Edmund Crouchback

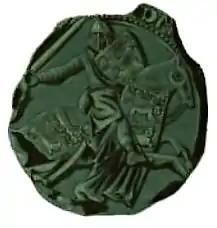
Edmund's seal (19th-century reproduction by Henri d'Arbois de Jubainville)

On 30 June 1267, Edmund became the Earl of Lancaster following the title's creation by Henry, and he was granted the royal demesne lands in Lancashire, along with the lordships of Lancaster, Newcastle-under-Lyme and Pickering. Edmund was also earl of Leicester and later Derby, though he is mostly associated with the earldom of Lancaster. On the same day, Edward granted Edmund the Three Castles and Monmouth Castle in Wales. The following year, Henry appointed Edmund as the Constable of Leicester Castle, a royal possession held in the king's name. The conclusion of the Second Barons' War marked a significant turning point in Edmund's life. Although he had been disappointed by losing the Sicilian crown to his uncle Charles I of Anjou, he had now received a powerful earldom that established the Lancastrian branch of the Plantagenet dynasty. By this time, Edmund had gained a reputation as a ruthless and formidable warrior. With these acquisitions, he became the most influential peer in England. Even upon becoming king, Edward was not worried about Edmund's powerful position or the affairs of most of the baronage because of Edmund's unwavering loyalty to him.